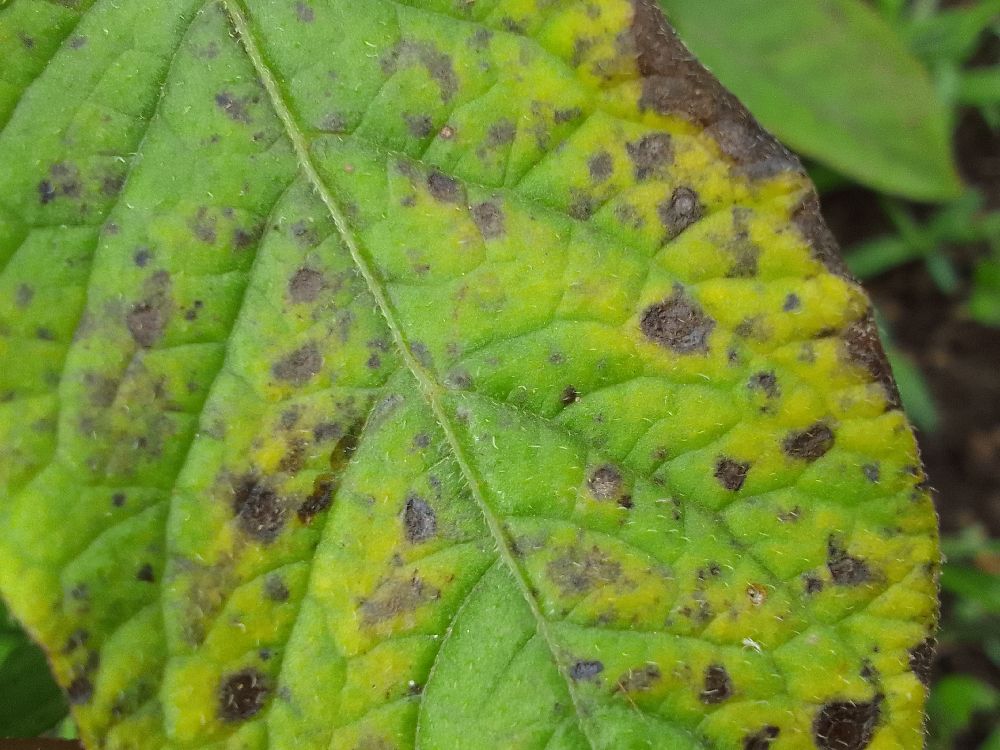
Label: Early blight